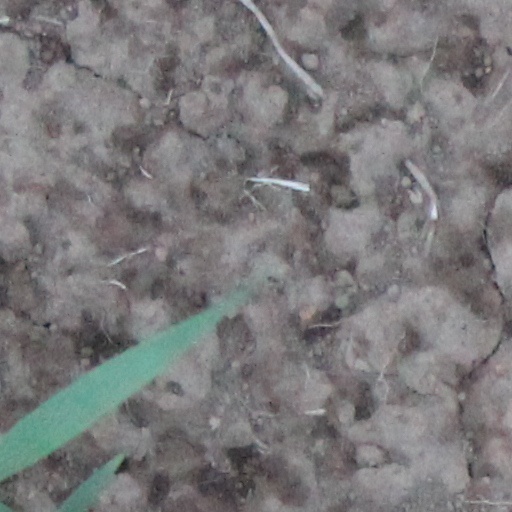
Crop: wheat